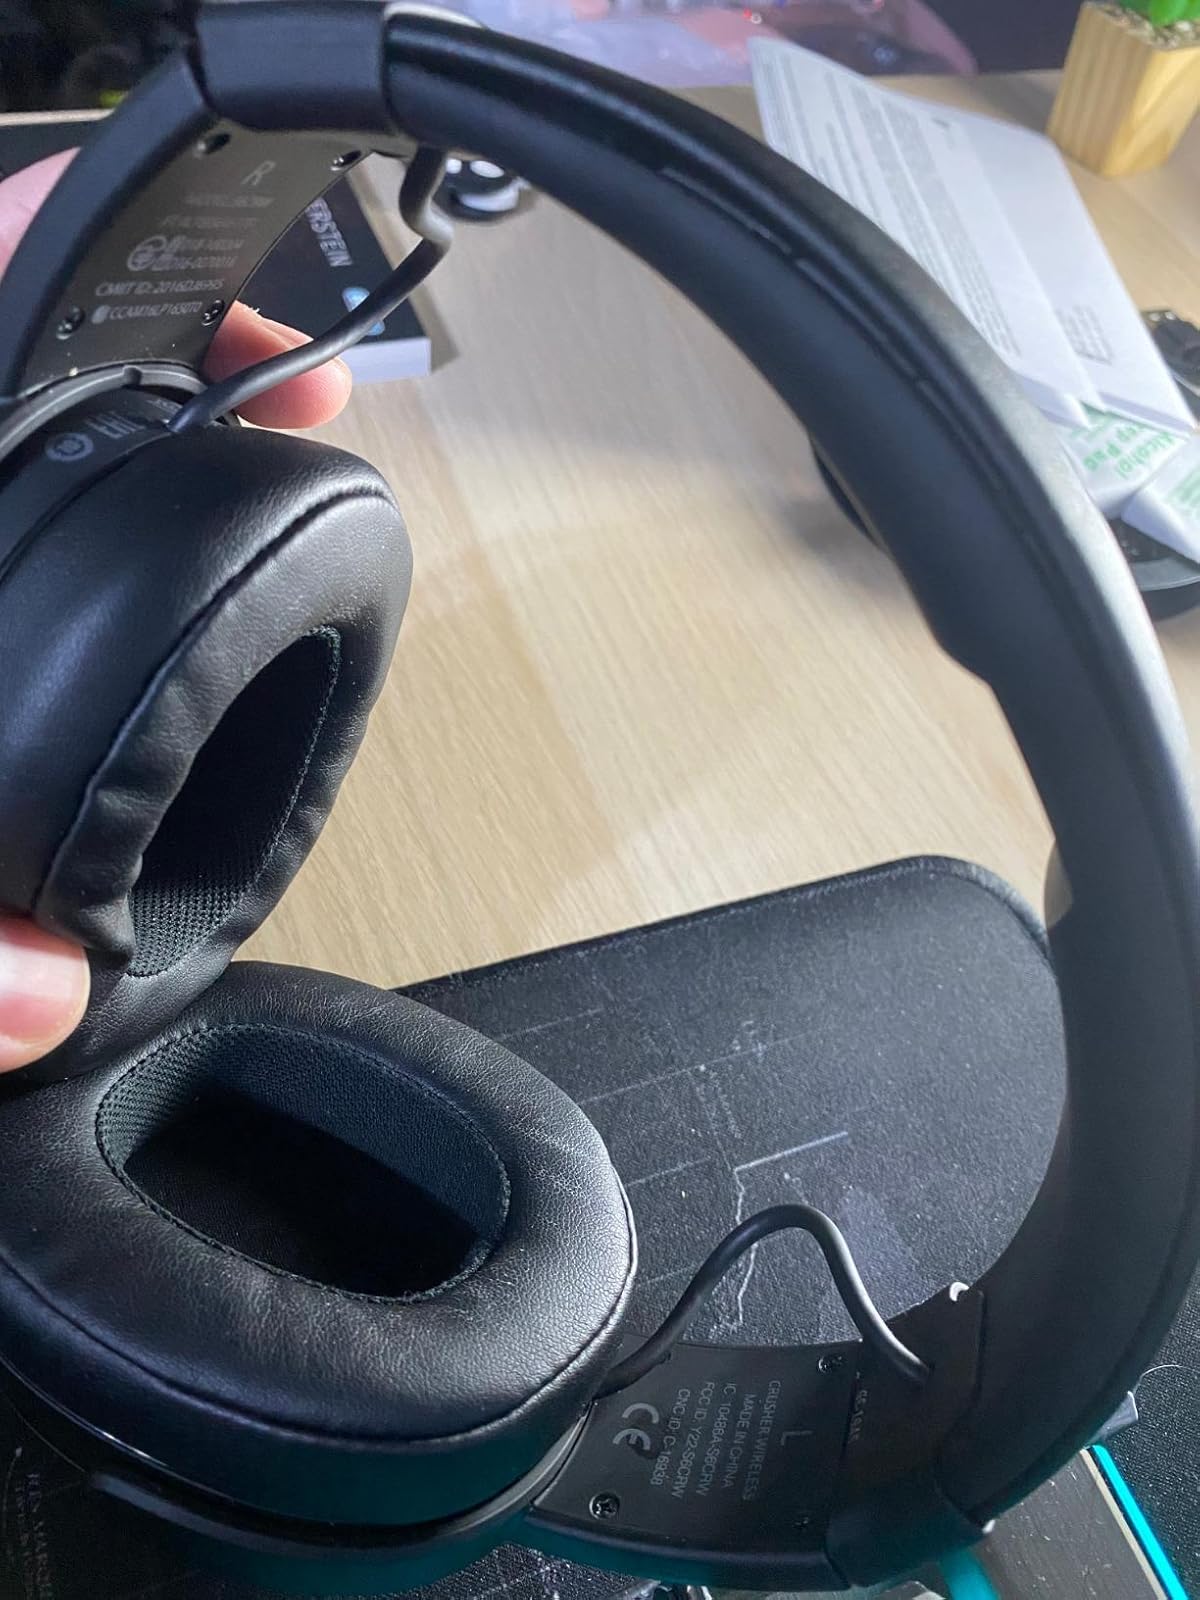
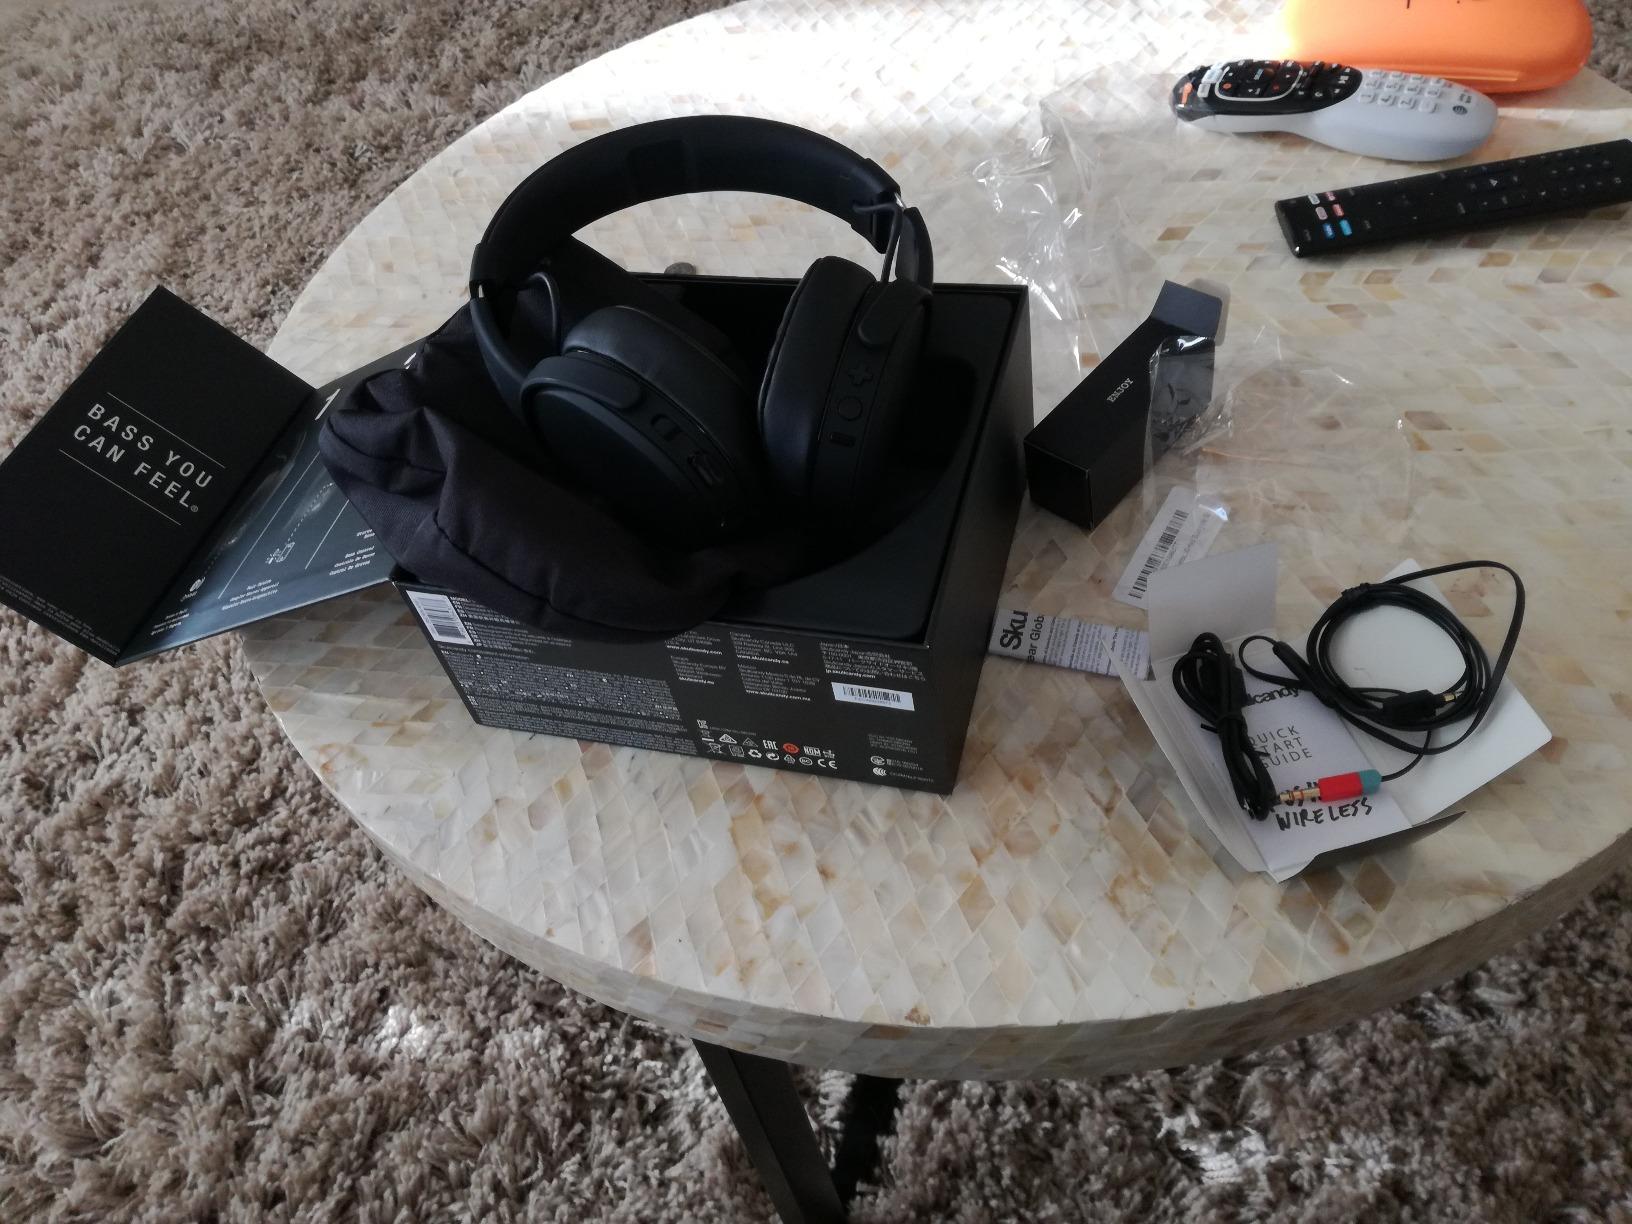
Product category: headphones
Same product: yes